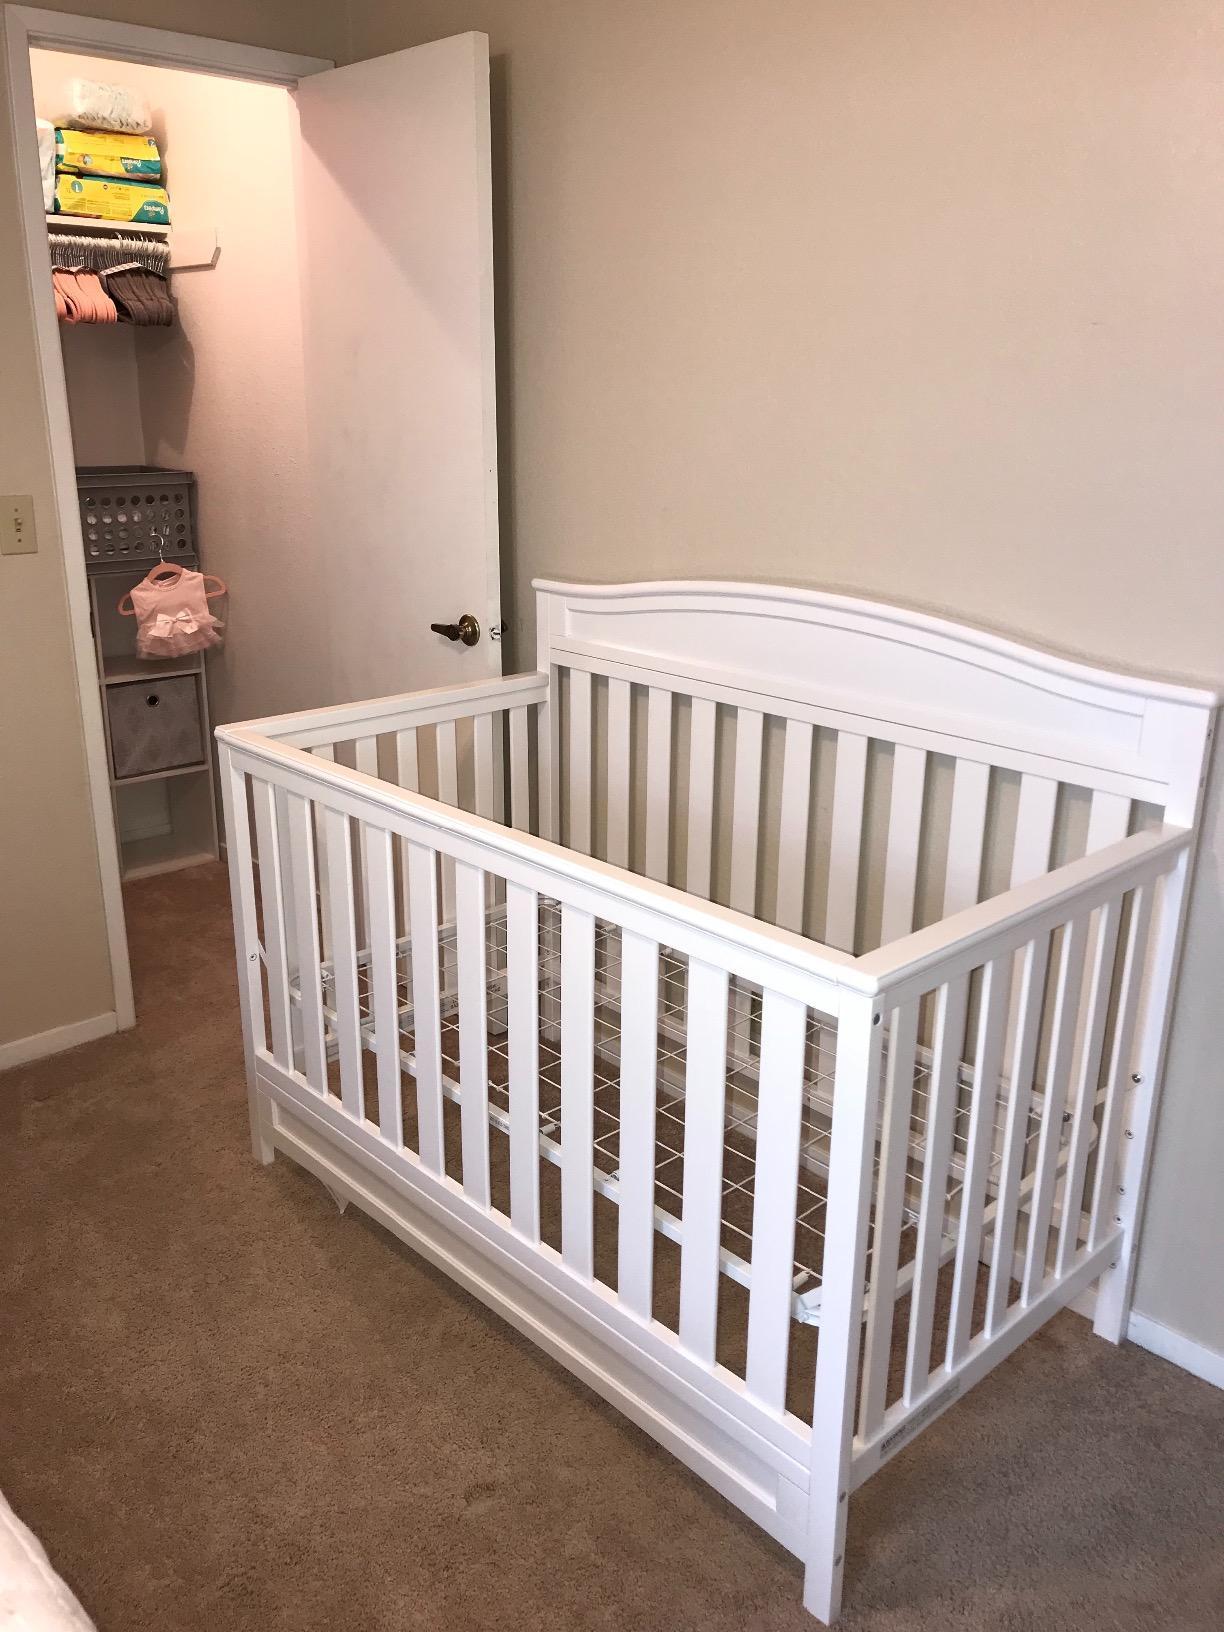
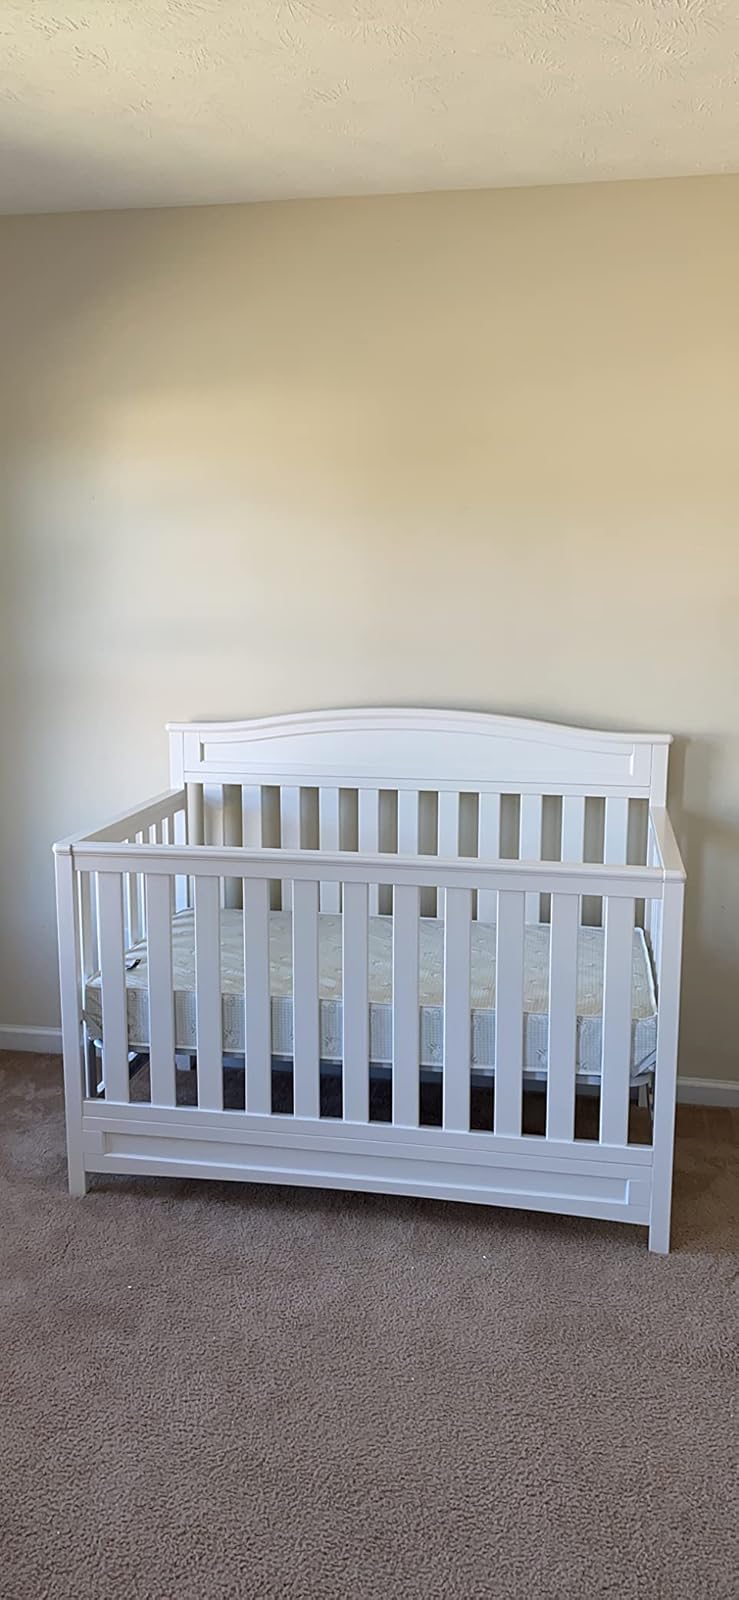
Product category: products_crib
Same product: yes